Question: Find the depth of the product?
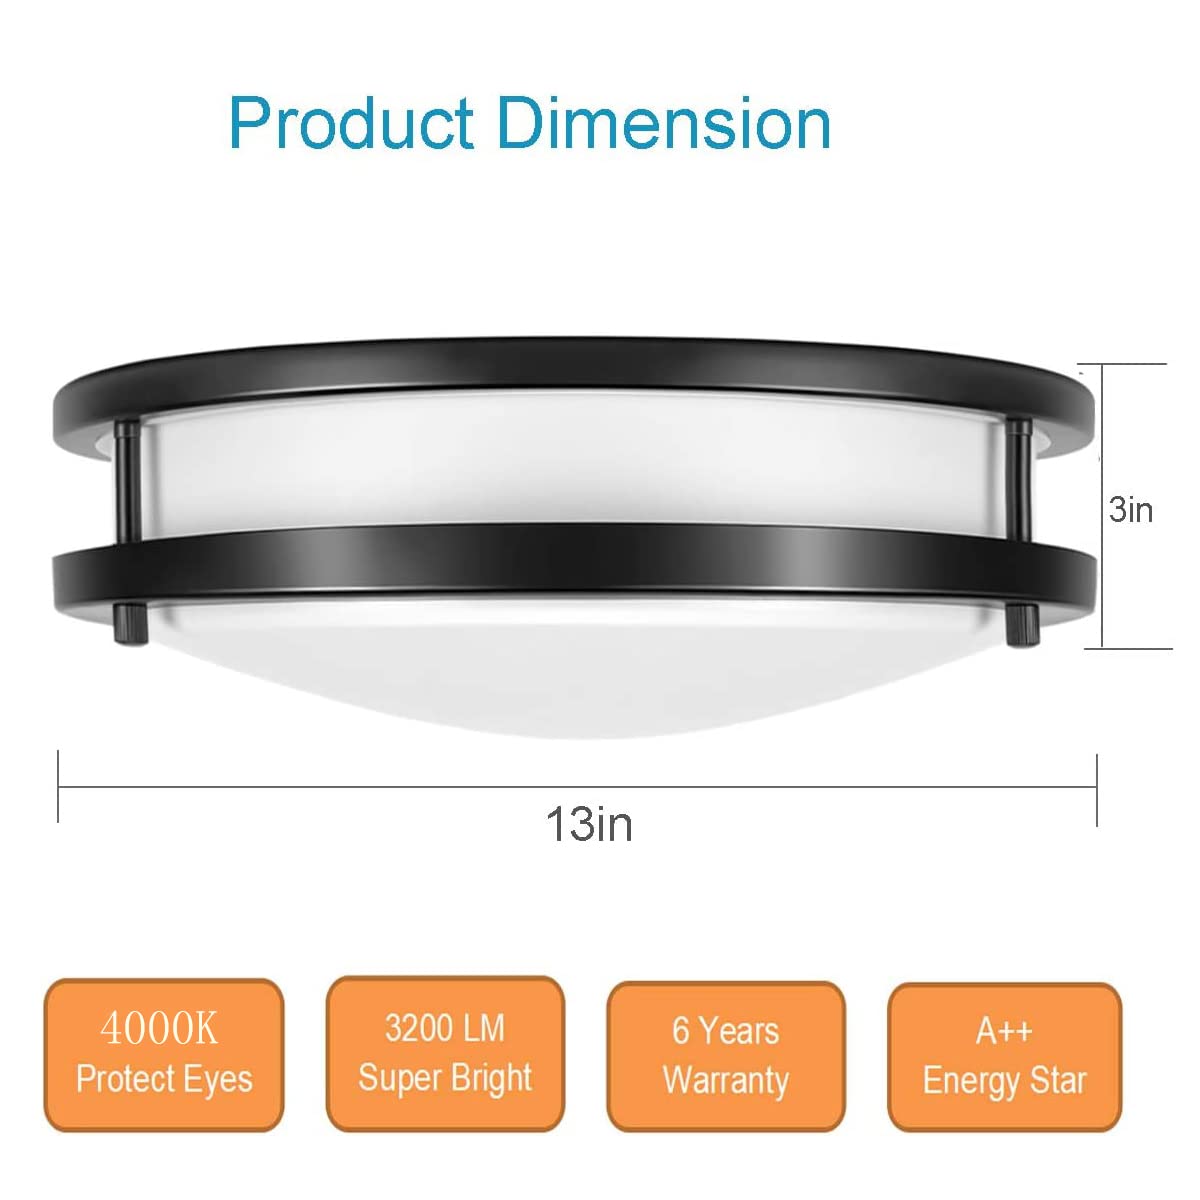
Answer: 13.0 inch